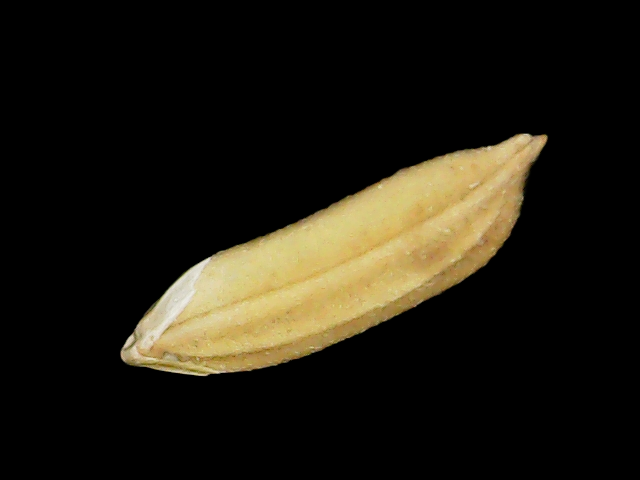
Rice variety: Binadhan24